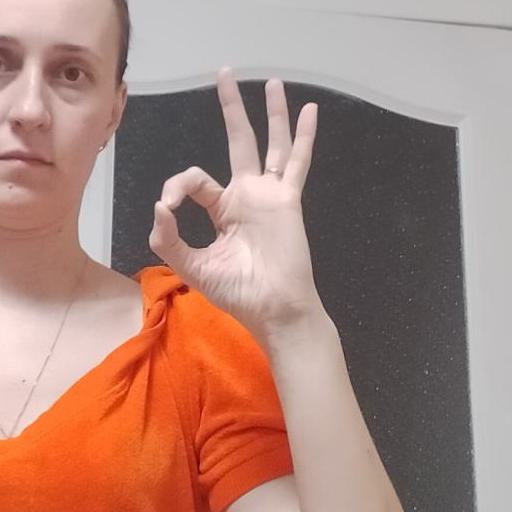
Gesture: ok